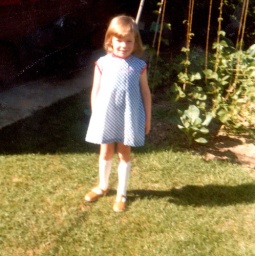
img_archive321 liz in gingham blue dress mum made